Winter service vehicle

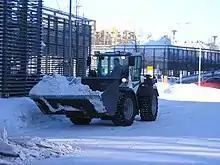
Loader removing snow in Jyväskylä, Finland

Front-end loaders are commonly used to remove snow especially from sidewalks, parking lots, and other areas too small for using snowplows and other heavy equipment. They are sometimes used as snowplows with a snowplow attachment but commonly have a bucket or snowbasket, which can also be used to load snow into the rear compartment of a snowplow or dump truck. Front end loaders with large box-like front end attachment are used to clear snow in parking lots in malls and other institutions.